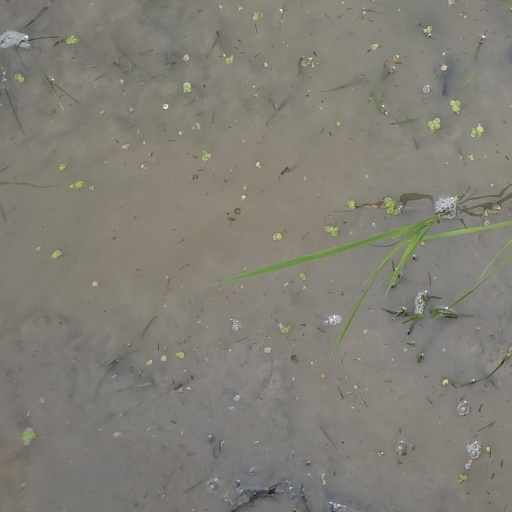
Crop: rice